Archie Bradley (baseball)

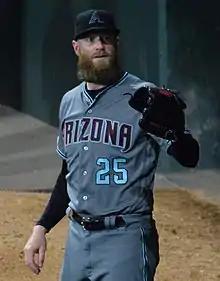
Bradley with the Arizona Diamondbacks in 2019

Archie Newell Bradley (born August 10, 1992) is an American former professional baseball pitcher. Between 2015 and 2023, he played nine seasons in Major League Baseball (MLB) for the Arizona Diamondbacks, Cincinnati Reds, Philadelphia Phillies, Los Angeles Angels, and Miami Marlins.